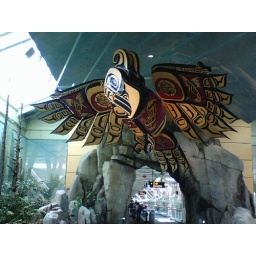
Fire bird in Vancouver airport. Part of a magnificent multimedia display including water, sound, plants and carvings.